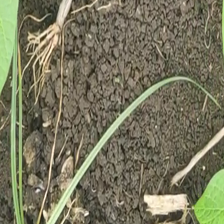
Weed species: Lavhala_(Cyperus_Rotundus)